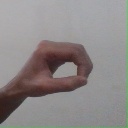
अक्षर: औ